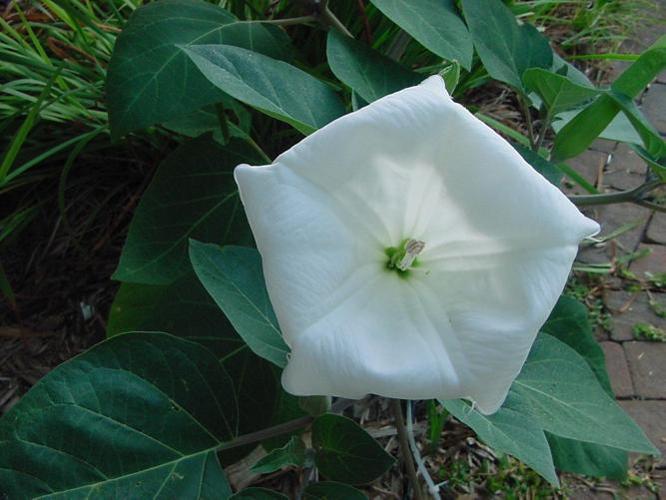
Label: thorn apple